Andersson (crater)

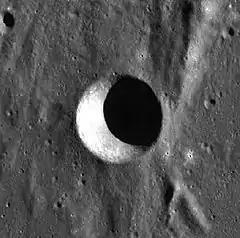
LRO WAC image

Andersson is a lunar impact crater that lies in the southern hemisphere on the far side of the Moon. It is located just beyond the southwestern limb of the visible Moon in a location that can be viewed from the side during a favorable libration. The nearest crater of note is Guthnick to the north-northeast.